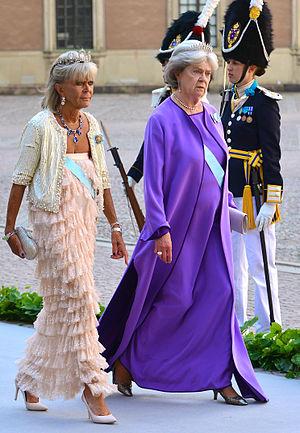
Princesse Birgitta et la princesse Margaretha sur le chemin de l'église du château au palais royal à Stockholm avant le mariage entre la princesse Madeleine et Christopher O'Neill 8 Juin 2013.Español: Princesa Birgitta y la princesa Margaretha en el camino a la iglesia del castillo en el Palacio Real de Estocolmo antes de la boda entre la princesa Magdalena y Christopher O'Neill 08 de junio 2013.